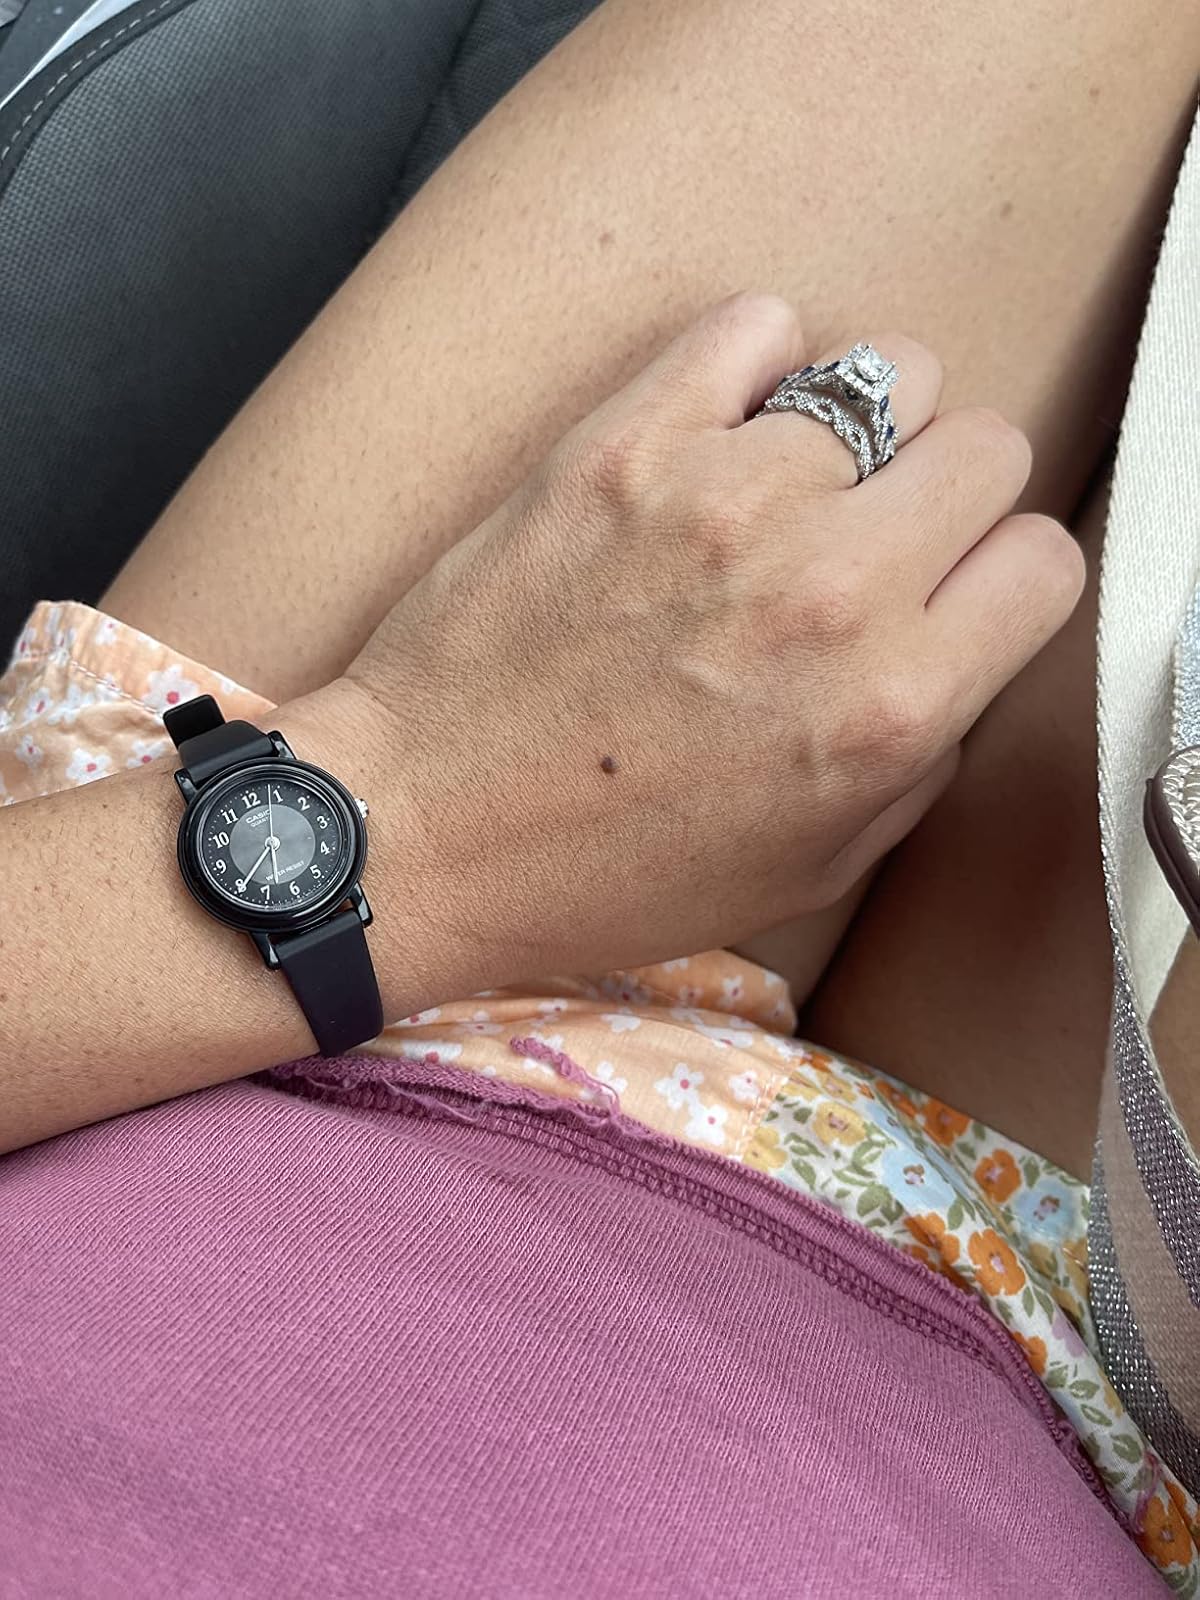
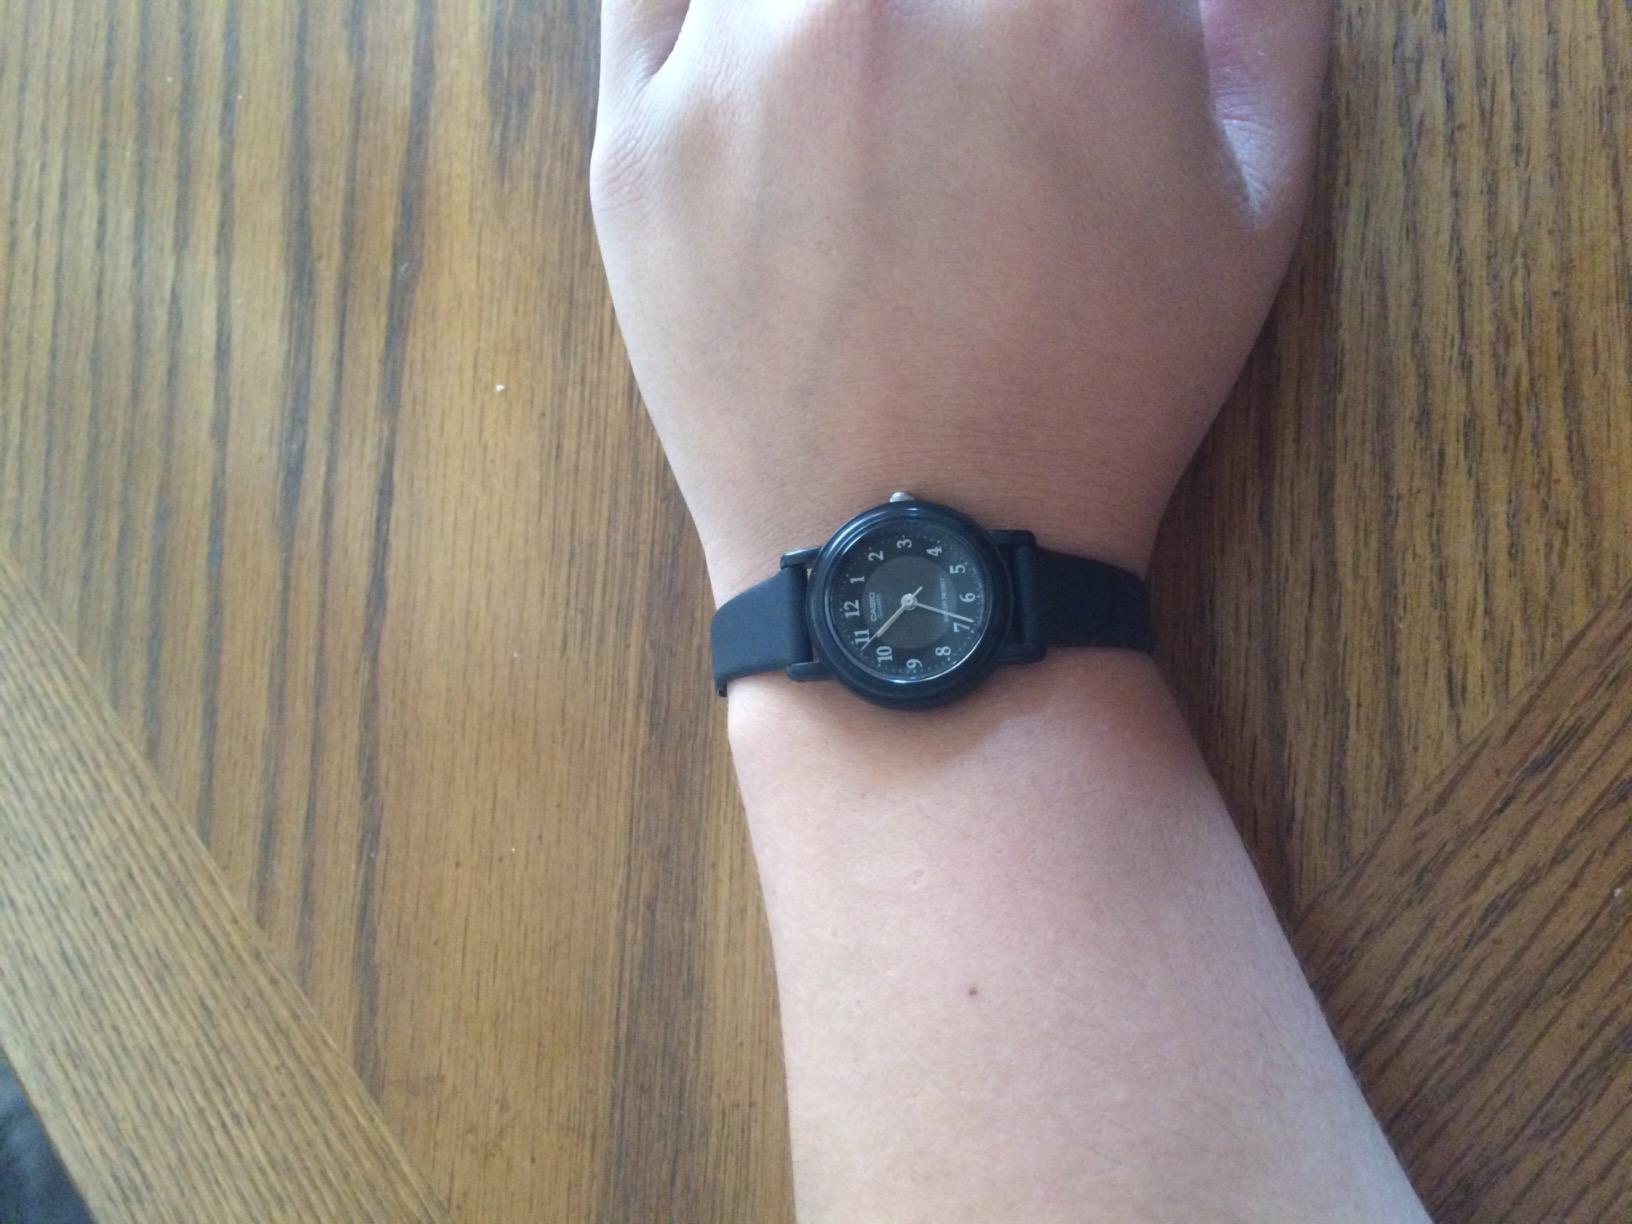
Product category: accessories_watch
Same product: yes